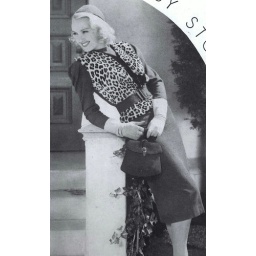
Sandra in a street ensemble of leopard and Kelly green nubbed wool designed by Edith Head.